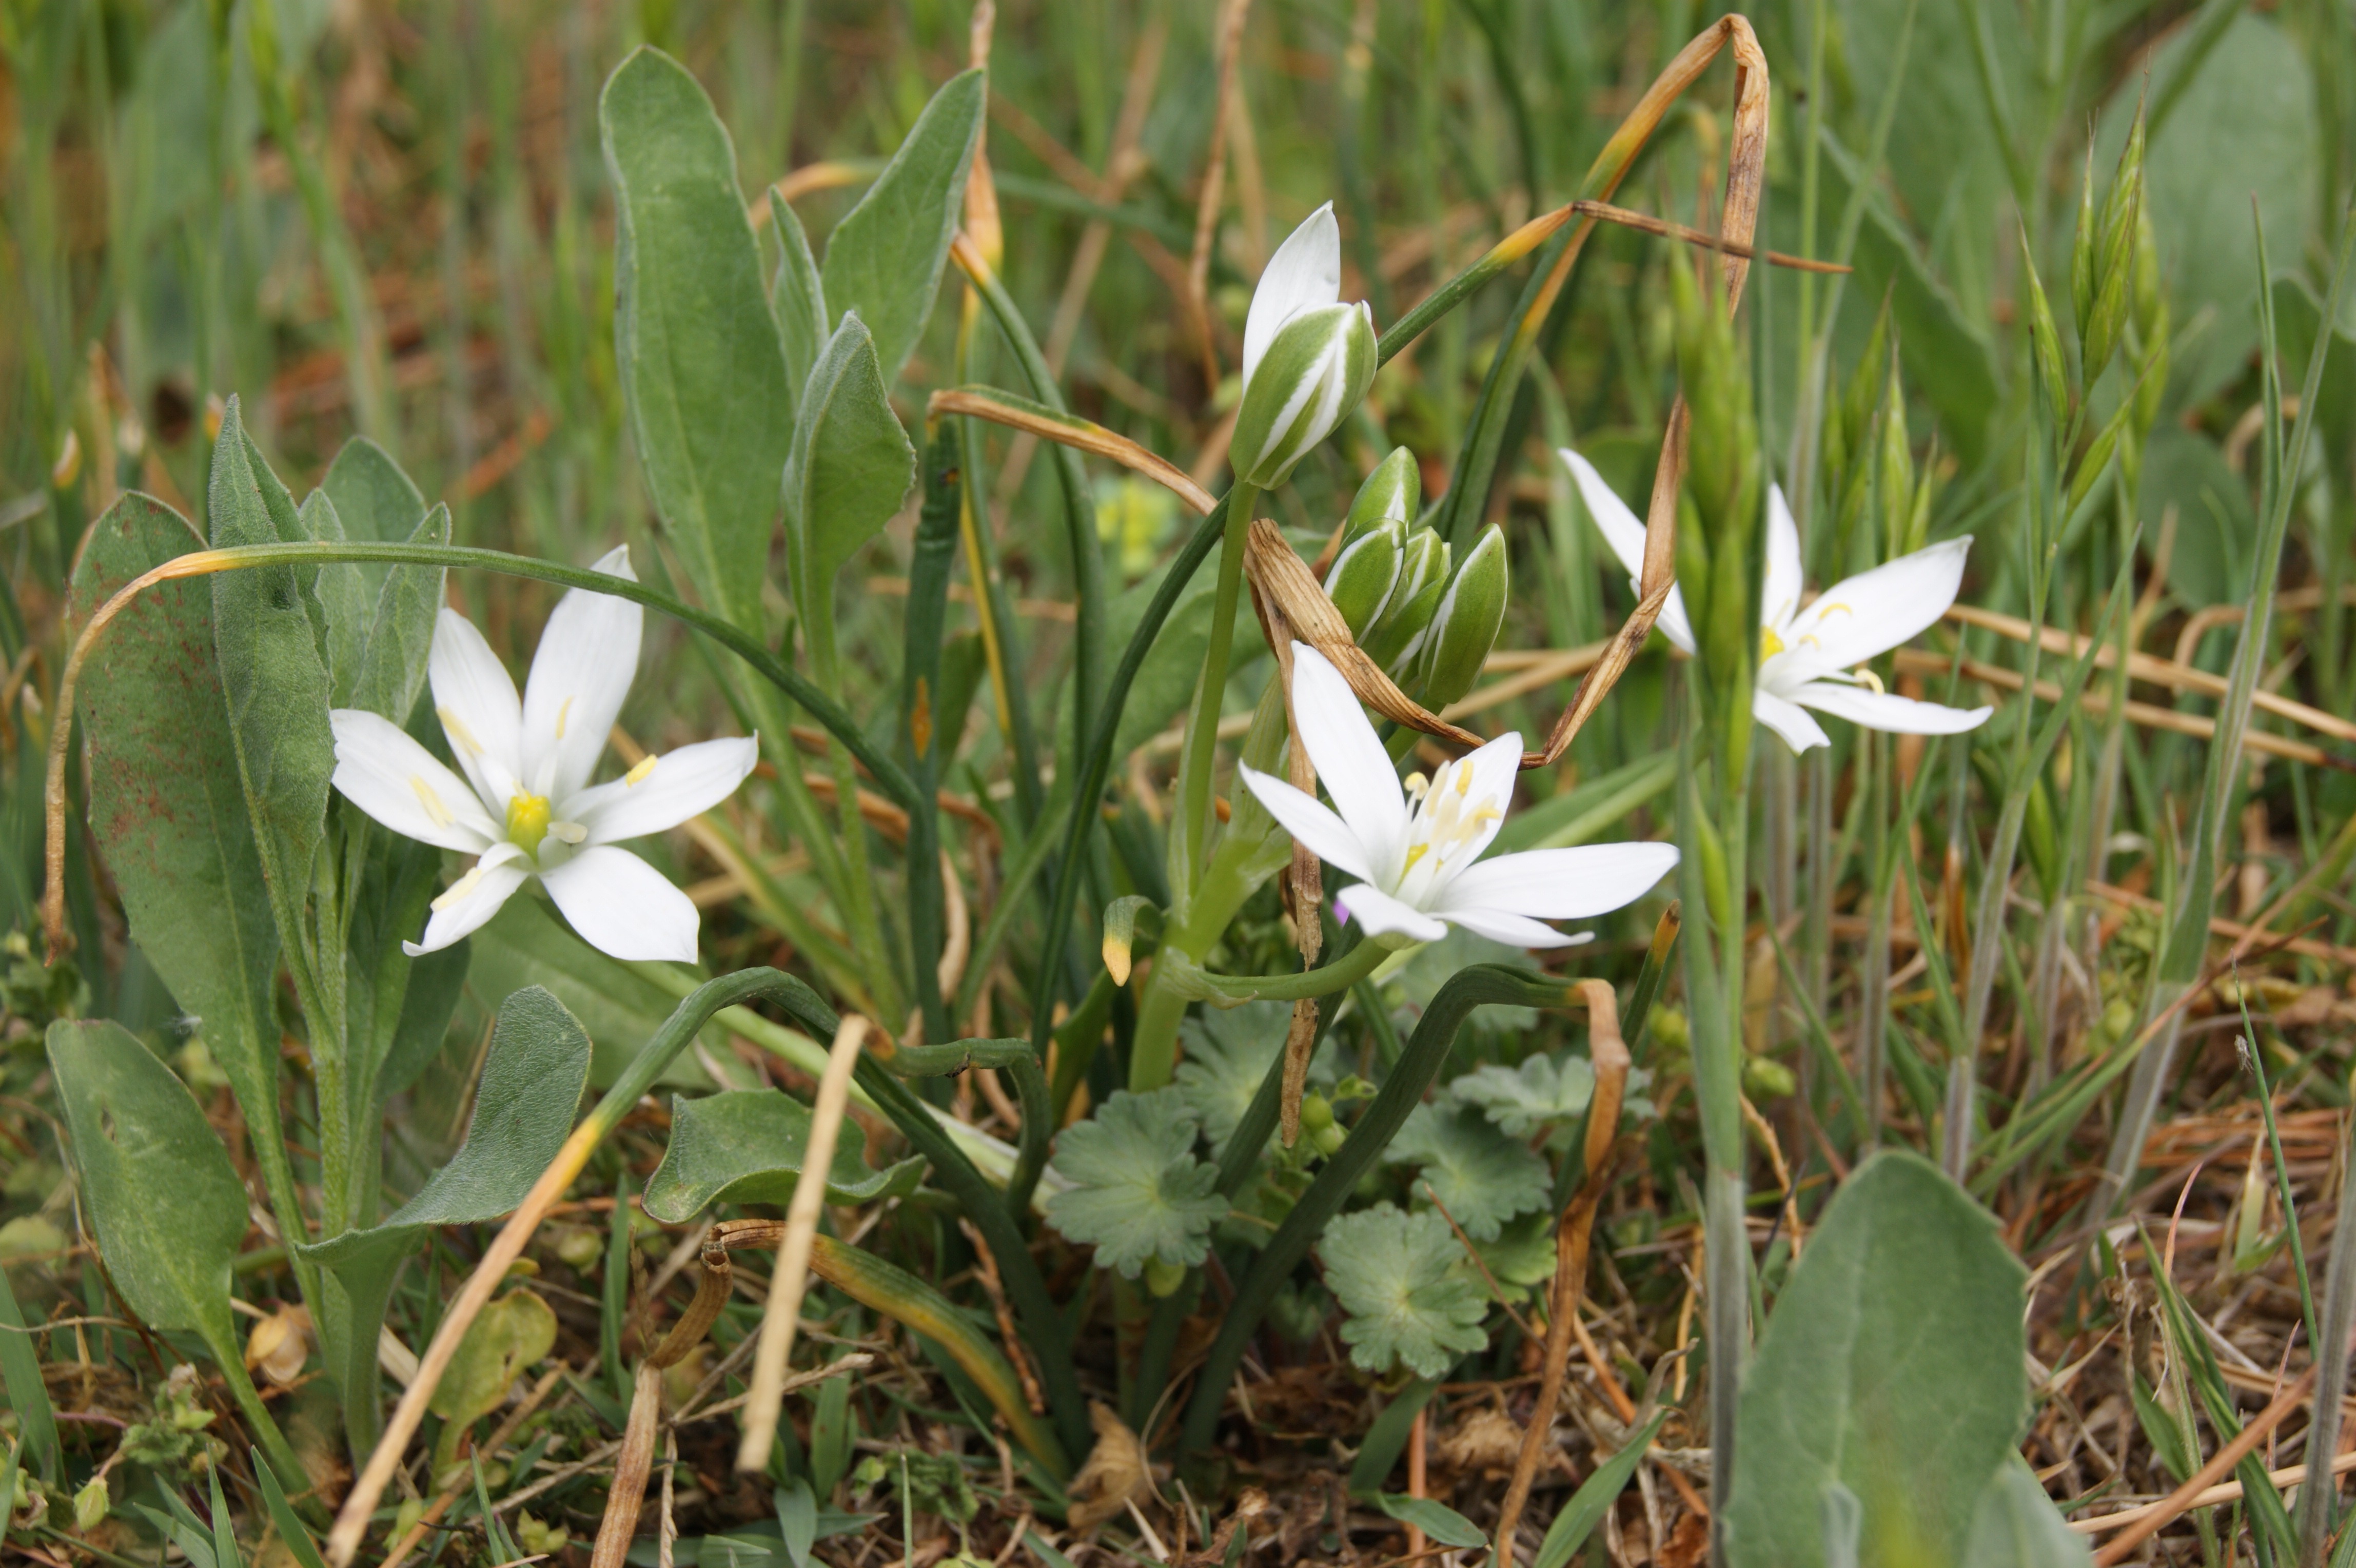
nature, grass, plant, meadow, flower, spring, botany, flora, wildflower, flowering plant, land plant, fawn lily